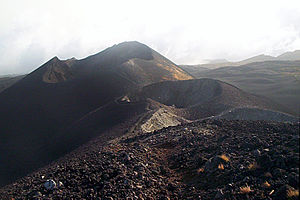
Mount Cameroon
Kratere ved vulkanen efter udbruddet i 2000
Mount Cameroon er en aktiv vulkan i Cameroun ved Guinea-bugten, som er 4.040 meter høj. Den gik sidst i udbrud 28. maj 2000. Mount Cameroon anses for at være en af de farligste vulkaner i verden.